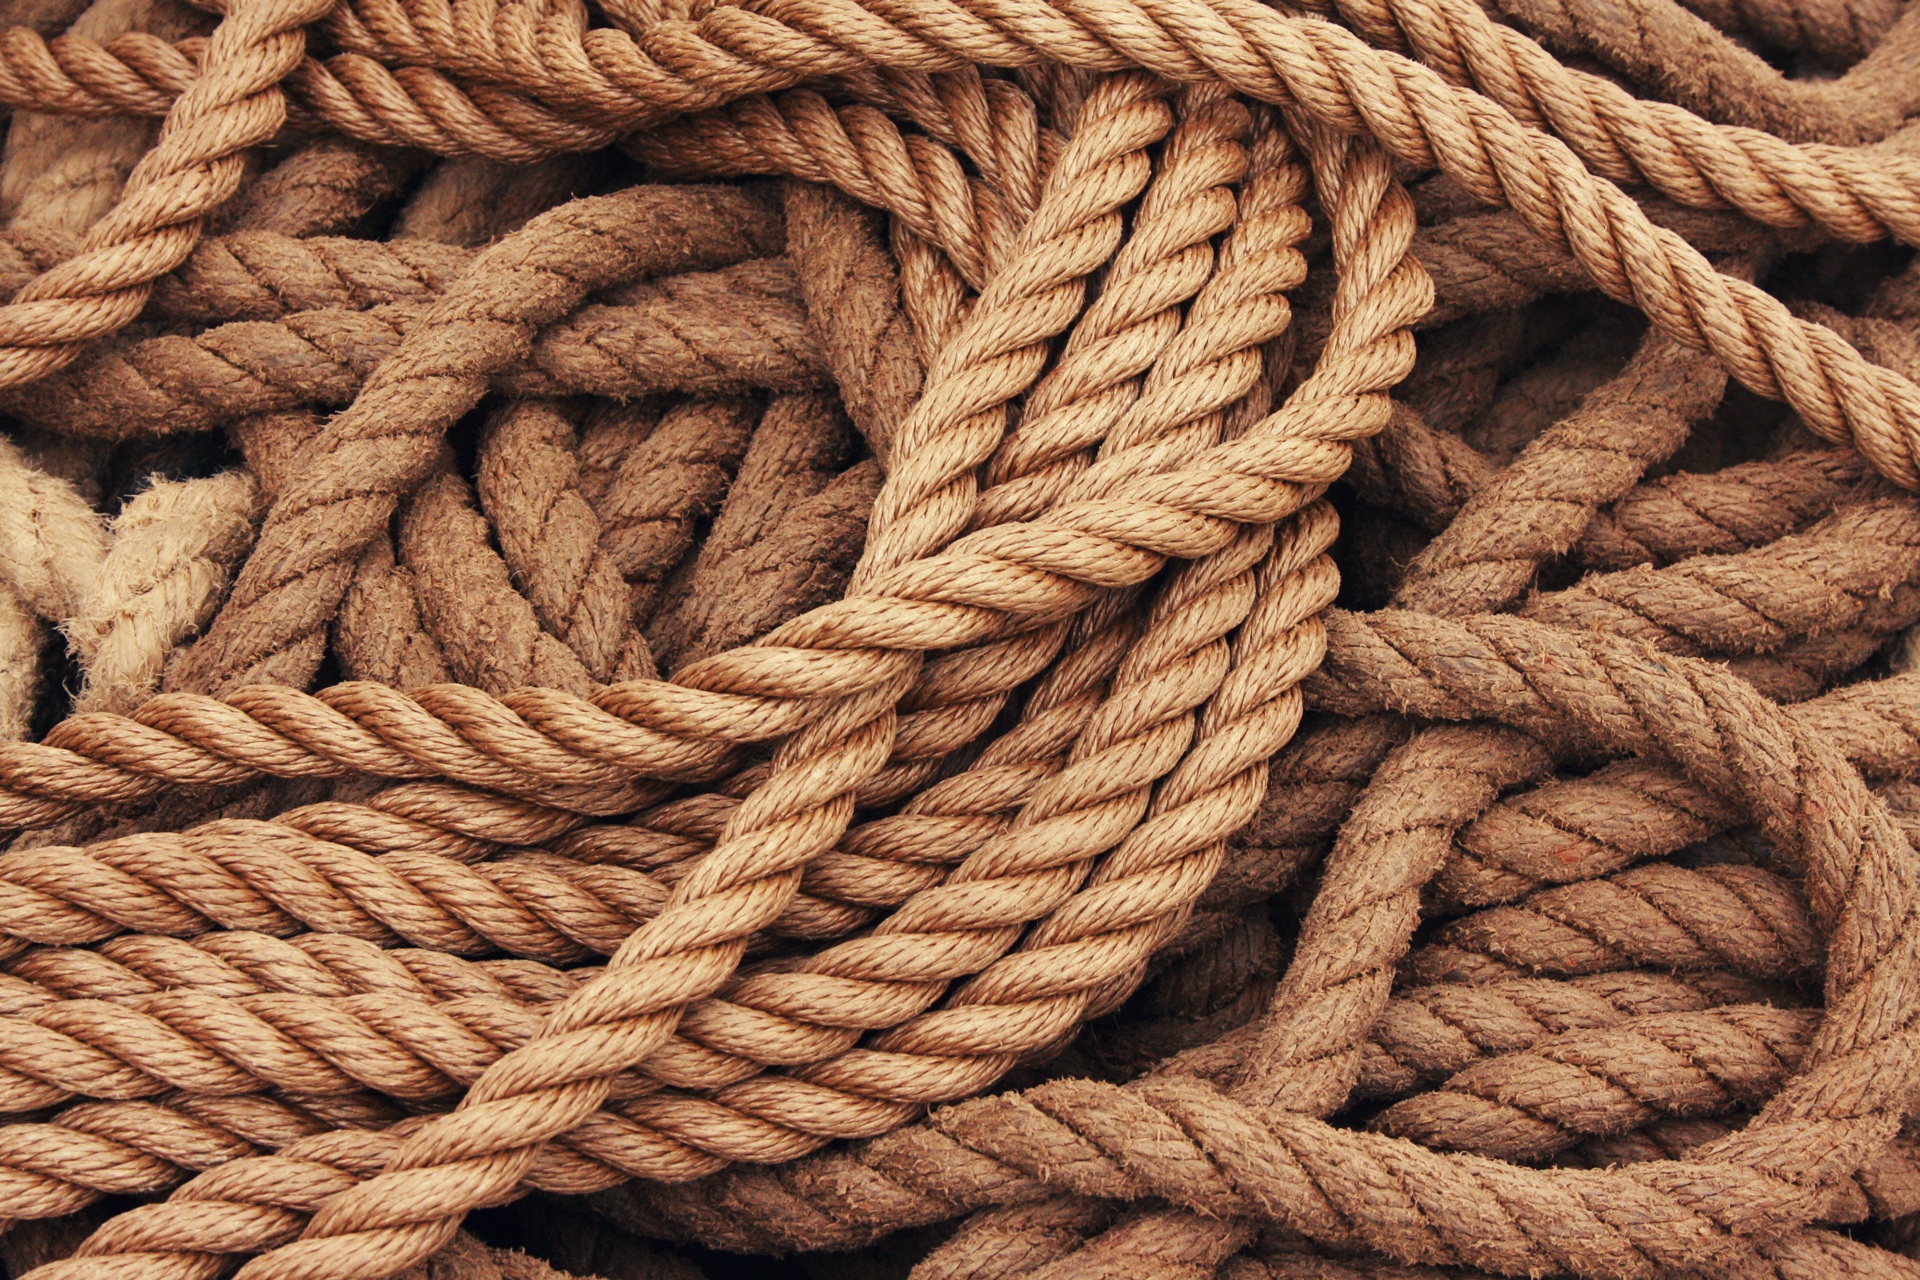
rope, brown, rein, tangled, cordage, ship accessories, boat rope, hardware accessory, public domain images